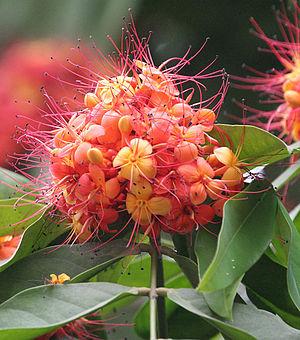
Saraca asoca, ou ashoka, est une espèce de plantes dicotylédones de la famille des Fabaceae, sous-famille des Caesalpinioideae, originaire du sous-continent indien.
L'arbre d'Ashoka ou Saraca asoca est un arbre de la sous-famille des Caesalpinioideae. Il est l'objet d'un culte particulier dans le jaïnisme car le Tirthankara Mahâvîra, le vingt-quatrième Maître éveillé du jaïnisme, un des êtres primordiaux de cette religion, a fait ses vœux de renonciation au monde sous cet arbre. De fait lors des consécrations de temples jaïns il est d'usage d'utiliser des branches de l'Arbre d'Ashoka. Les personnes considérées comme ayant atteint le nirvana dans le jaïnisme, les jinas, sont souvent représentées sous un arbre d'Ashoka ou sous un sal.
L'emblème de l'Inde est composé de trois lions sur un chapiteau orné d'une roue au centre, d'un buffle à droite et d'un cheval galopant à gauche.